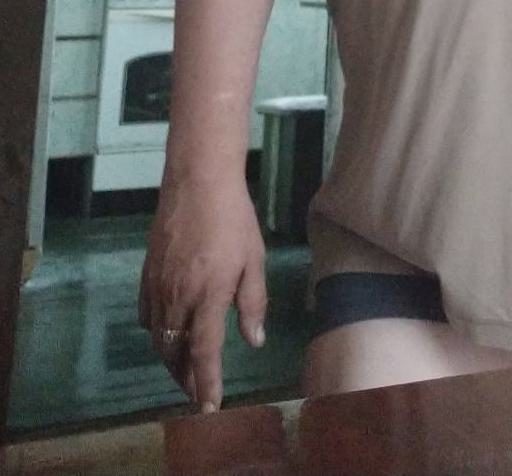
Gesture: no_gesture